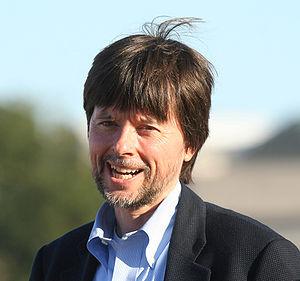
Ken Burns est un producteur, réalisateur, directeur de la photographie, scénariste et acteur américain né le 29 juillet 1953 à Brooklyn, New York, connu pour ses documentaires sur l'histoire des États-Unis. Son nom est parfois utilisé depuis les années 1990 pour désigner dans les documentaires un mouvement de travelling optique ou de panoramique sur un document fixe. Dans l'éditeur de diaporama du logiciel iPhoto d'Apple, la commande d'un tel mouvement est désigné par « effet Ken Burns ». Cet "effet" existait bien avant la naissance de Ken Burns.